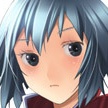
Portrait style: Anime Portrait